Boeing 787 Dreamliner

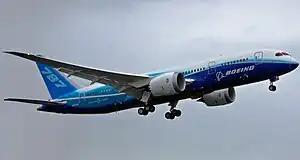
The first 787 taking off on its maiden flight in December 2009

On August 7, 2007, on-time certification of the Rolls-Royce Trent 1000 engine by European and US regulators was received. The alternative GE GEnx-1B engine achieved certification on March 31, 2008. On June 20, 2008, the first aircraft was powered up, for testing the electrical supply and distribution systems. A non-flightworthy static test airframe was built; on September 27, 2008, the fuselage was successfully tested to a differential pressure of , which is 150 percent of the maximum pressure expected in commercial service. In December 2008, the 787's maintenance program was passed by the FAA.